Enos Nuttall

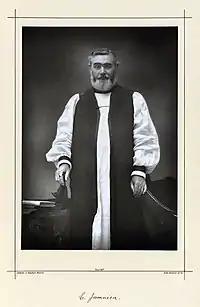
Enos Nuttall (June 1890)

Enos Nuttall was the Anglican Primate of the Church in the Province of the West Indies, elected as such in 1892.